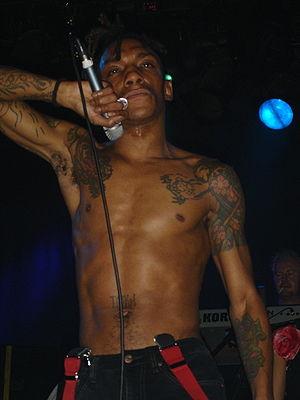
Tricky, Sala Bikini (fr:Barcelogne), 5 novembre 2008
L'influence de Kate Bush sur la musique pop moderne est si présente qu'elle est difficile à quantifier. Dans les années qui ont suivi son retrait de la scène en 1979, mais surtout depuis son retrait de la sphère publique après la parution de The Red Shoes en 1993, l'influence de Bush s'est répandue d'une manière que personne n'aurait pu prévoir. Au fil des années et de ses absences, Kate Bush est devenue l’objet d’un culte important. Beaucoup d'artistes de différentes nationalités revendiquent son héritage. Elle pourrait bien être l'une des chanteuses pop les plus influentes de ces dernières décennies.